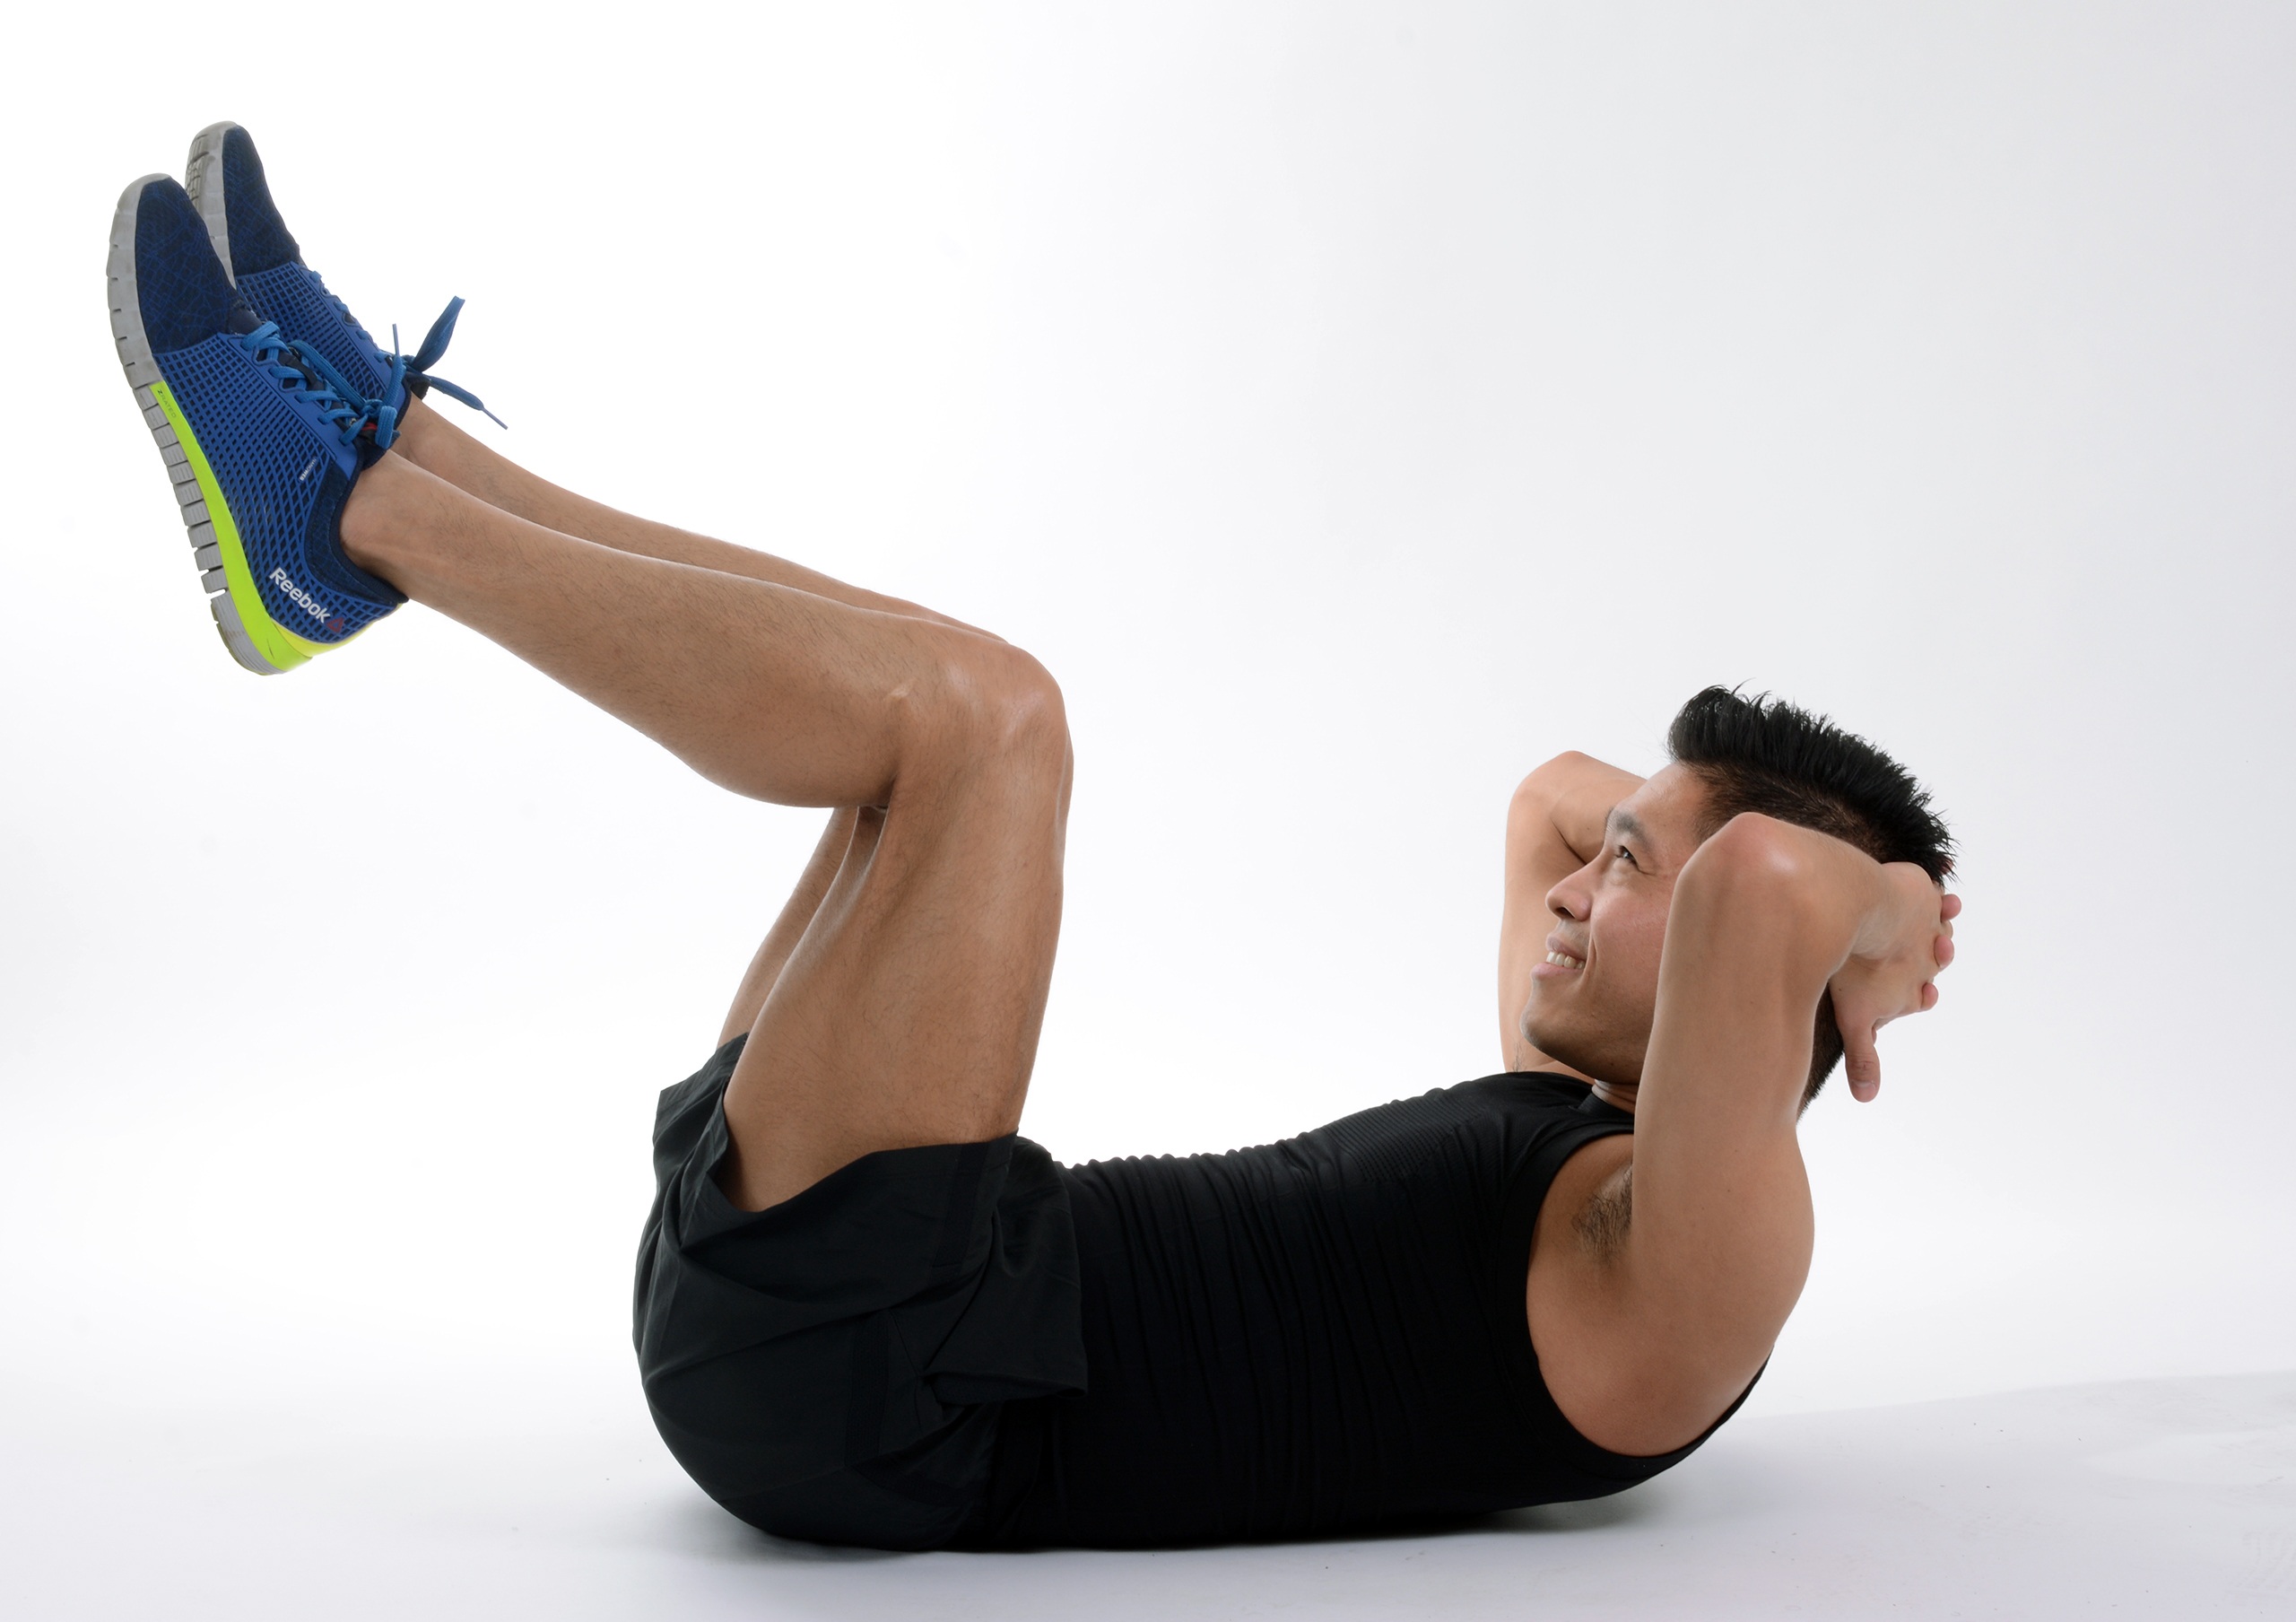
person, trunk, leg, sitting, exercise, arm, fitness, gym, muscle, chest, human body, sports, thigh, attractive, athlete, abdominal, pilates, physical exercise, human positions, human action, physical fitness